Ram Lakhan Singh Yadav

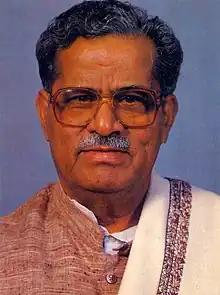

Ram Lakhan Singh Yadav (3 March 1920 – 16 January 2006), known as Sher-e-Bihar, and Ramlakhan Babu, was an Indian freedom fighter, social reformer, educationist, and politician. His political journey, which spanned more than 50 years, began in the post-independence era as a member of the Zilla Parishad in 1947 and reached its peak with his appointment as a Union Minister in the Central Government in 1994. He was elected to the 10th Lok Sabha, the lower house of the Indian Parliament, from the Arrah in 1991 as a member of the Janata Dal. He later joined the Congress under controversial circumstances which helped save Narasimha Rao Government during no confidence vote on 28 July 1993. He also served as the Minister for Chemicals and Fertilizers in the Narasimha Rao Government.